Honda HA-420 HondaJet

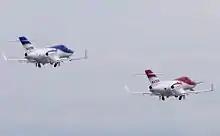
HondaJet formation

Honda began to study small-sized business jets in the late 1980s, using engines from other manufacturers. The Honda MH01 turboprop used an all-composite construction, and the Honda MH02 was fabricated and assembled at Mississippi State University's Raspet Flight Research Laboratory in the late 1980s and early 1990s. The MH02 was a prototype using carbon fiber/epoxy composite materials and was the first all-composite light business jet to fly. Flight testing on the MH02 continued through 1996, after which the aircraft was shipped to Japan.